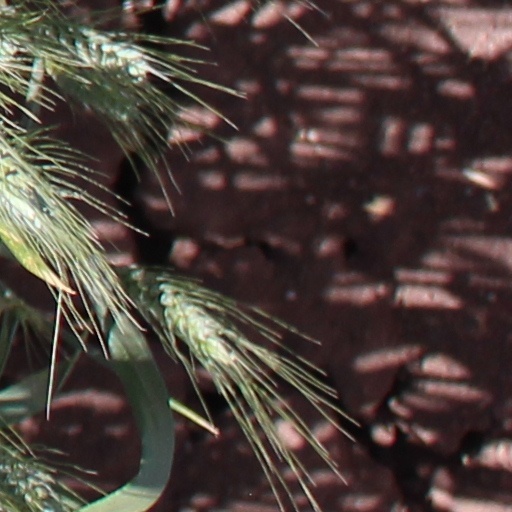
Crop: wheat